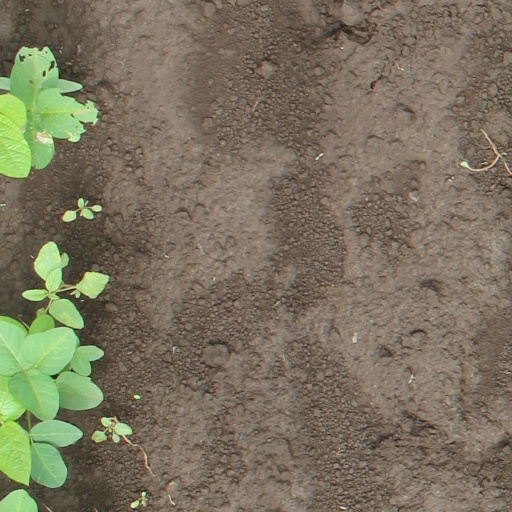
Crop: soybean